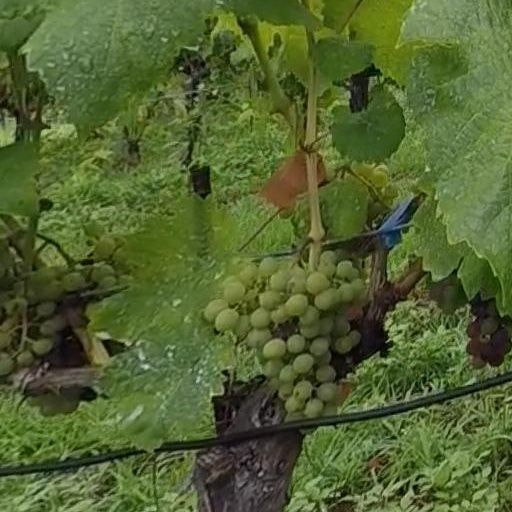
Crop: grape